Audio mixing

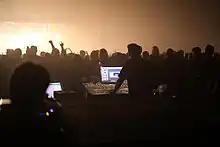

Live sound mixing is the process of electrically blending together multiple sound sources at a live event using a mixing console. Sounds used include those from instruments, voices, and pre-recorded material. Individual sources may be equalised and routed to effect processors to ultimately be amplified and reproduced via loudspeakers. The live sound engineer balances the various audio sources in a way that best suits the needs of the event.